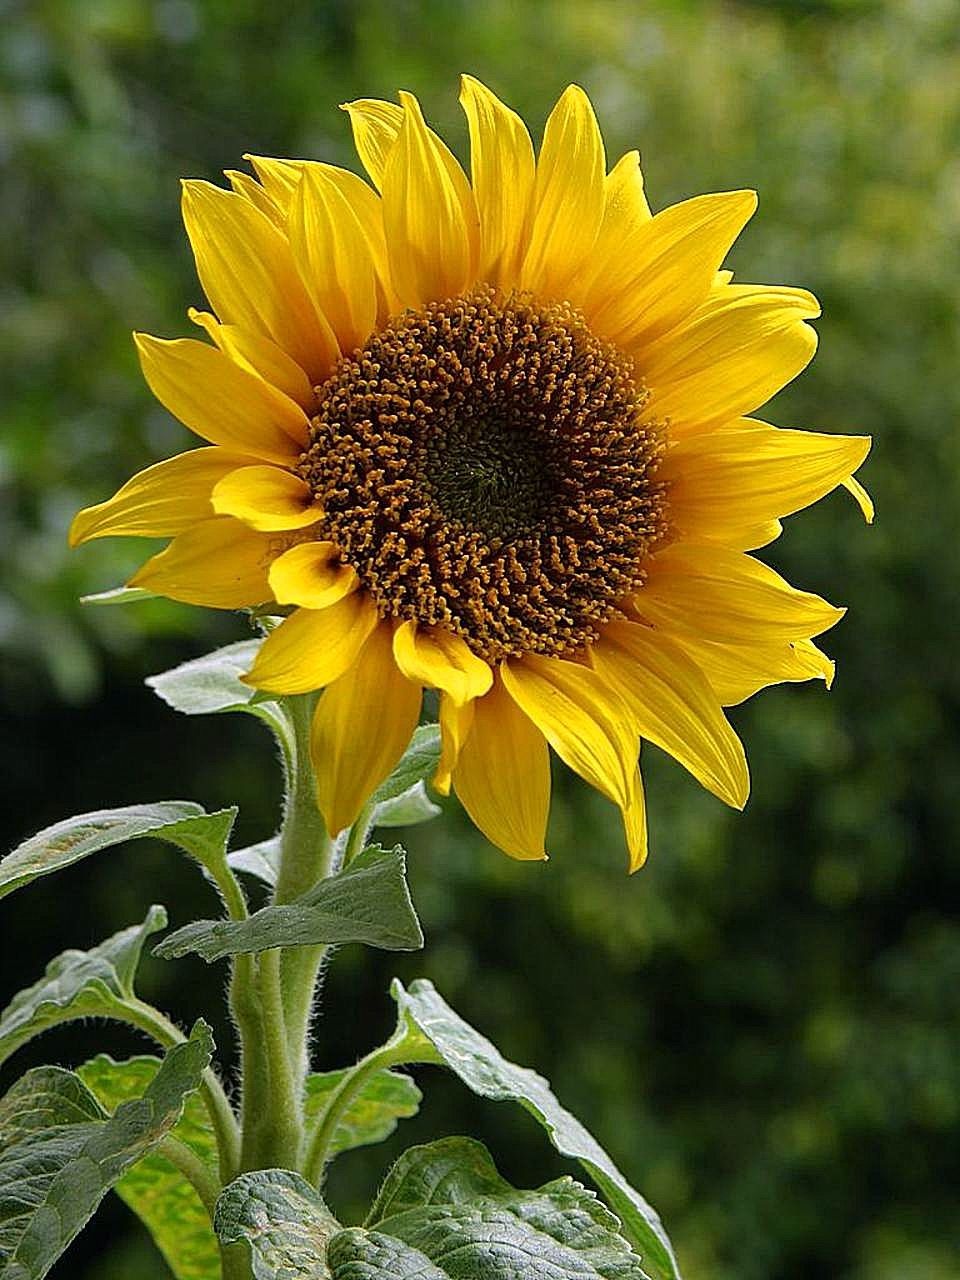
blossom, plant, field, flower, petal, bloom, floral, golden, crop, botany, yellow, agriculture, flora, sunflower, plants, leaves, macro photography, flowering plant, daisy family, asterales, sunflower seed, annual plant, plant stem, land plant